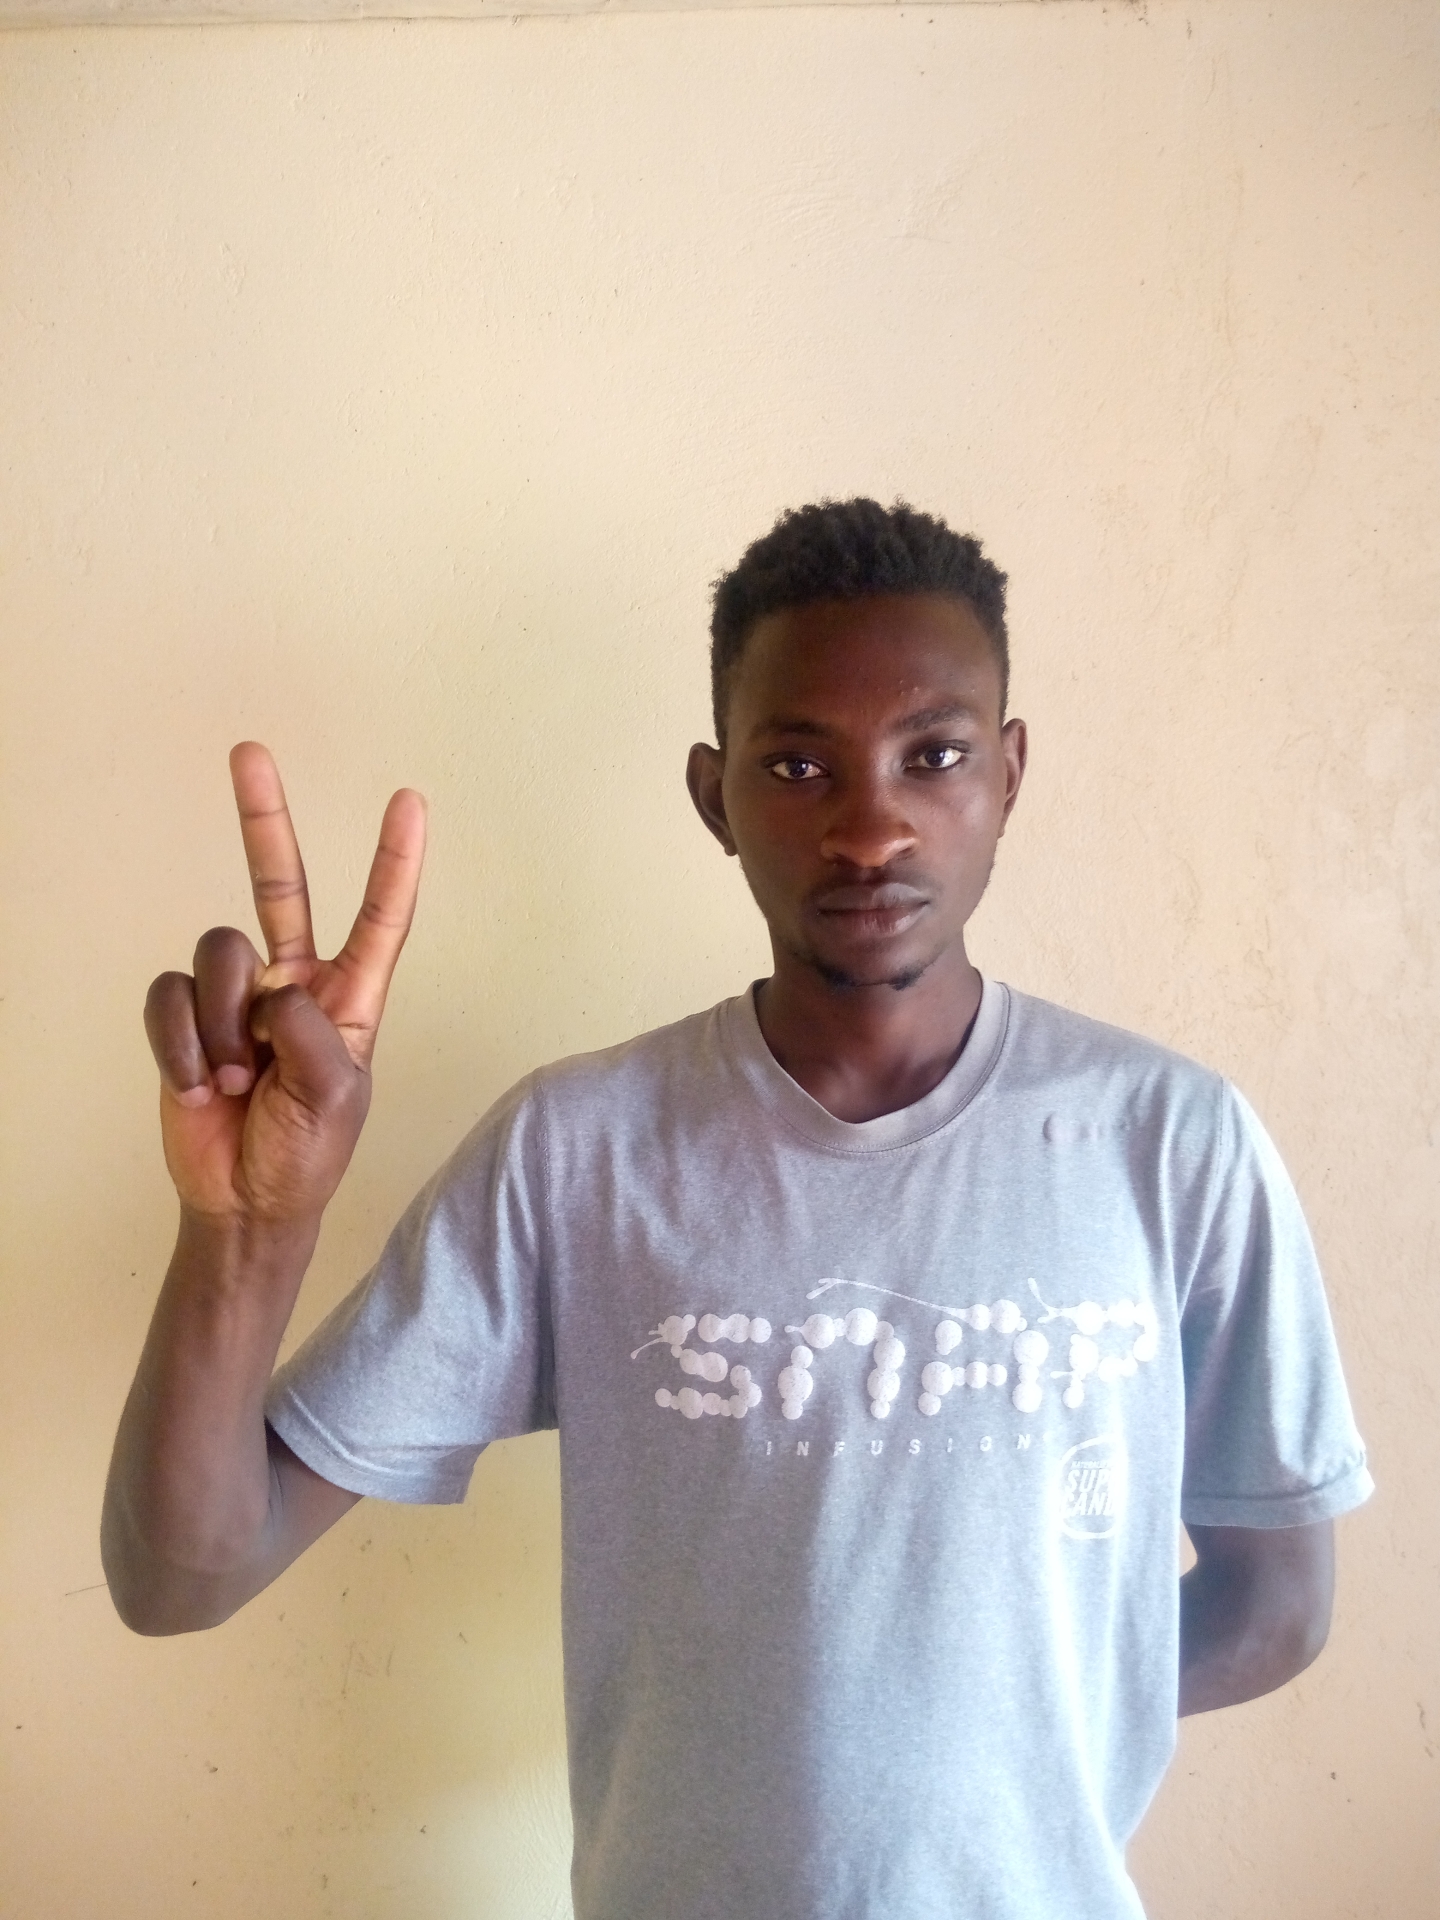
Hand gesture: peace